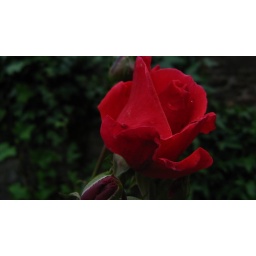
A pretty pinky red rose in Cockington country park.